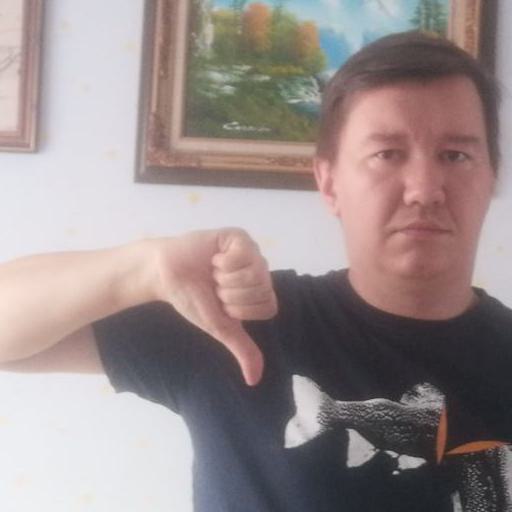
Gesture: dislike